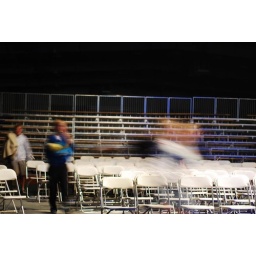
#137/365 - Race for the best seats in the house